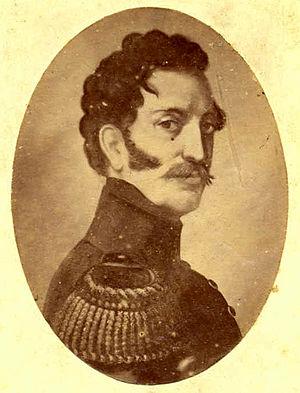
José María Cabal est un militaire colombien qui participa à la Guerre d'indépendance de la Colombie. Né à Buga, en Nouvelle-Grenade, il est fusillé à Popayán après avoir été capturé à la suite de la déroute des troupes indépendantistes lors de la bataille de la Cuchilla del Tambo.
El Cerrito est une municipalité colombienne du département de Valle del Cauca.